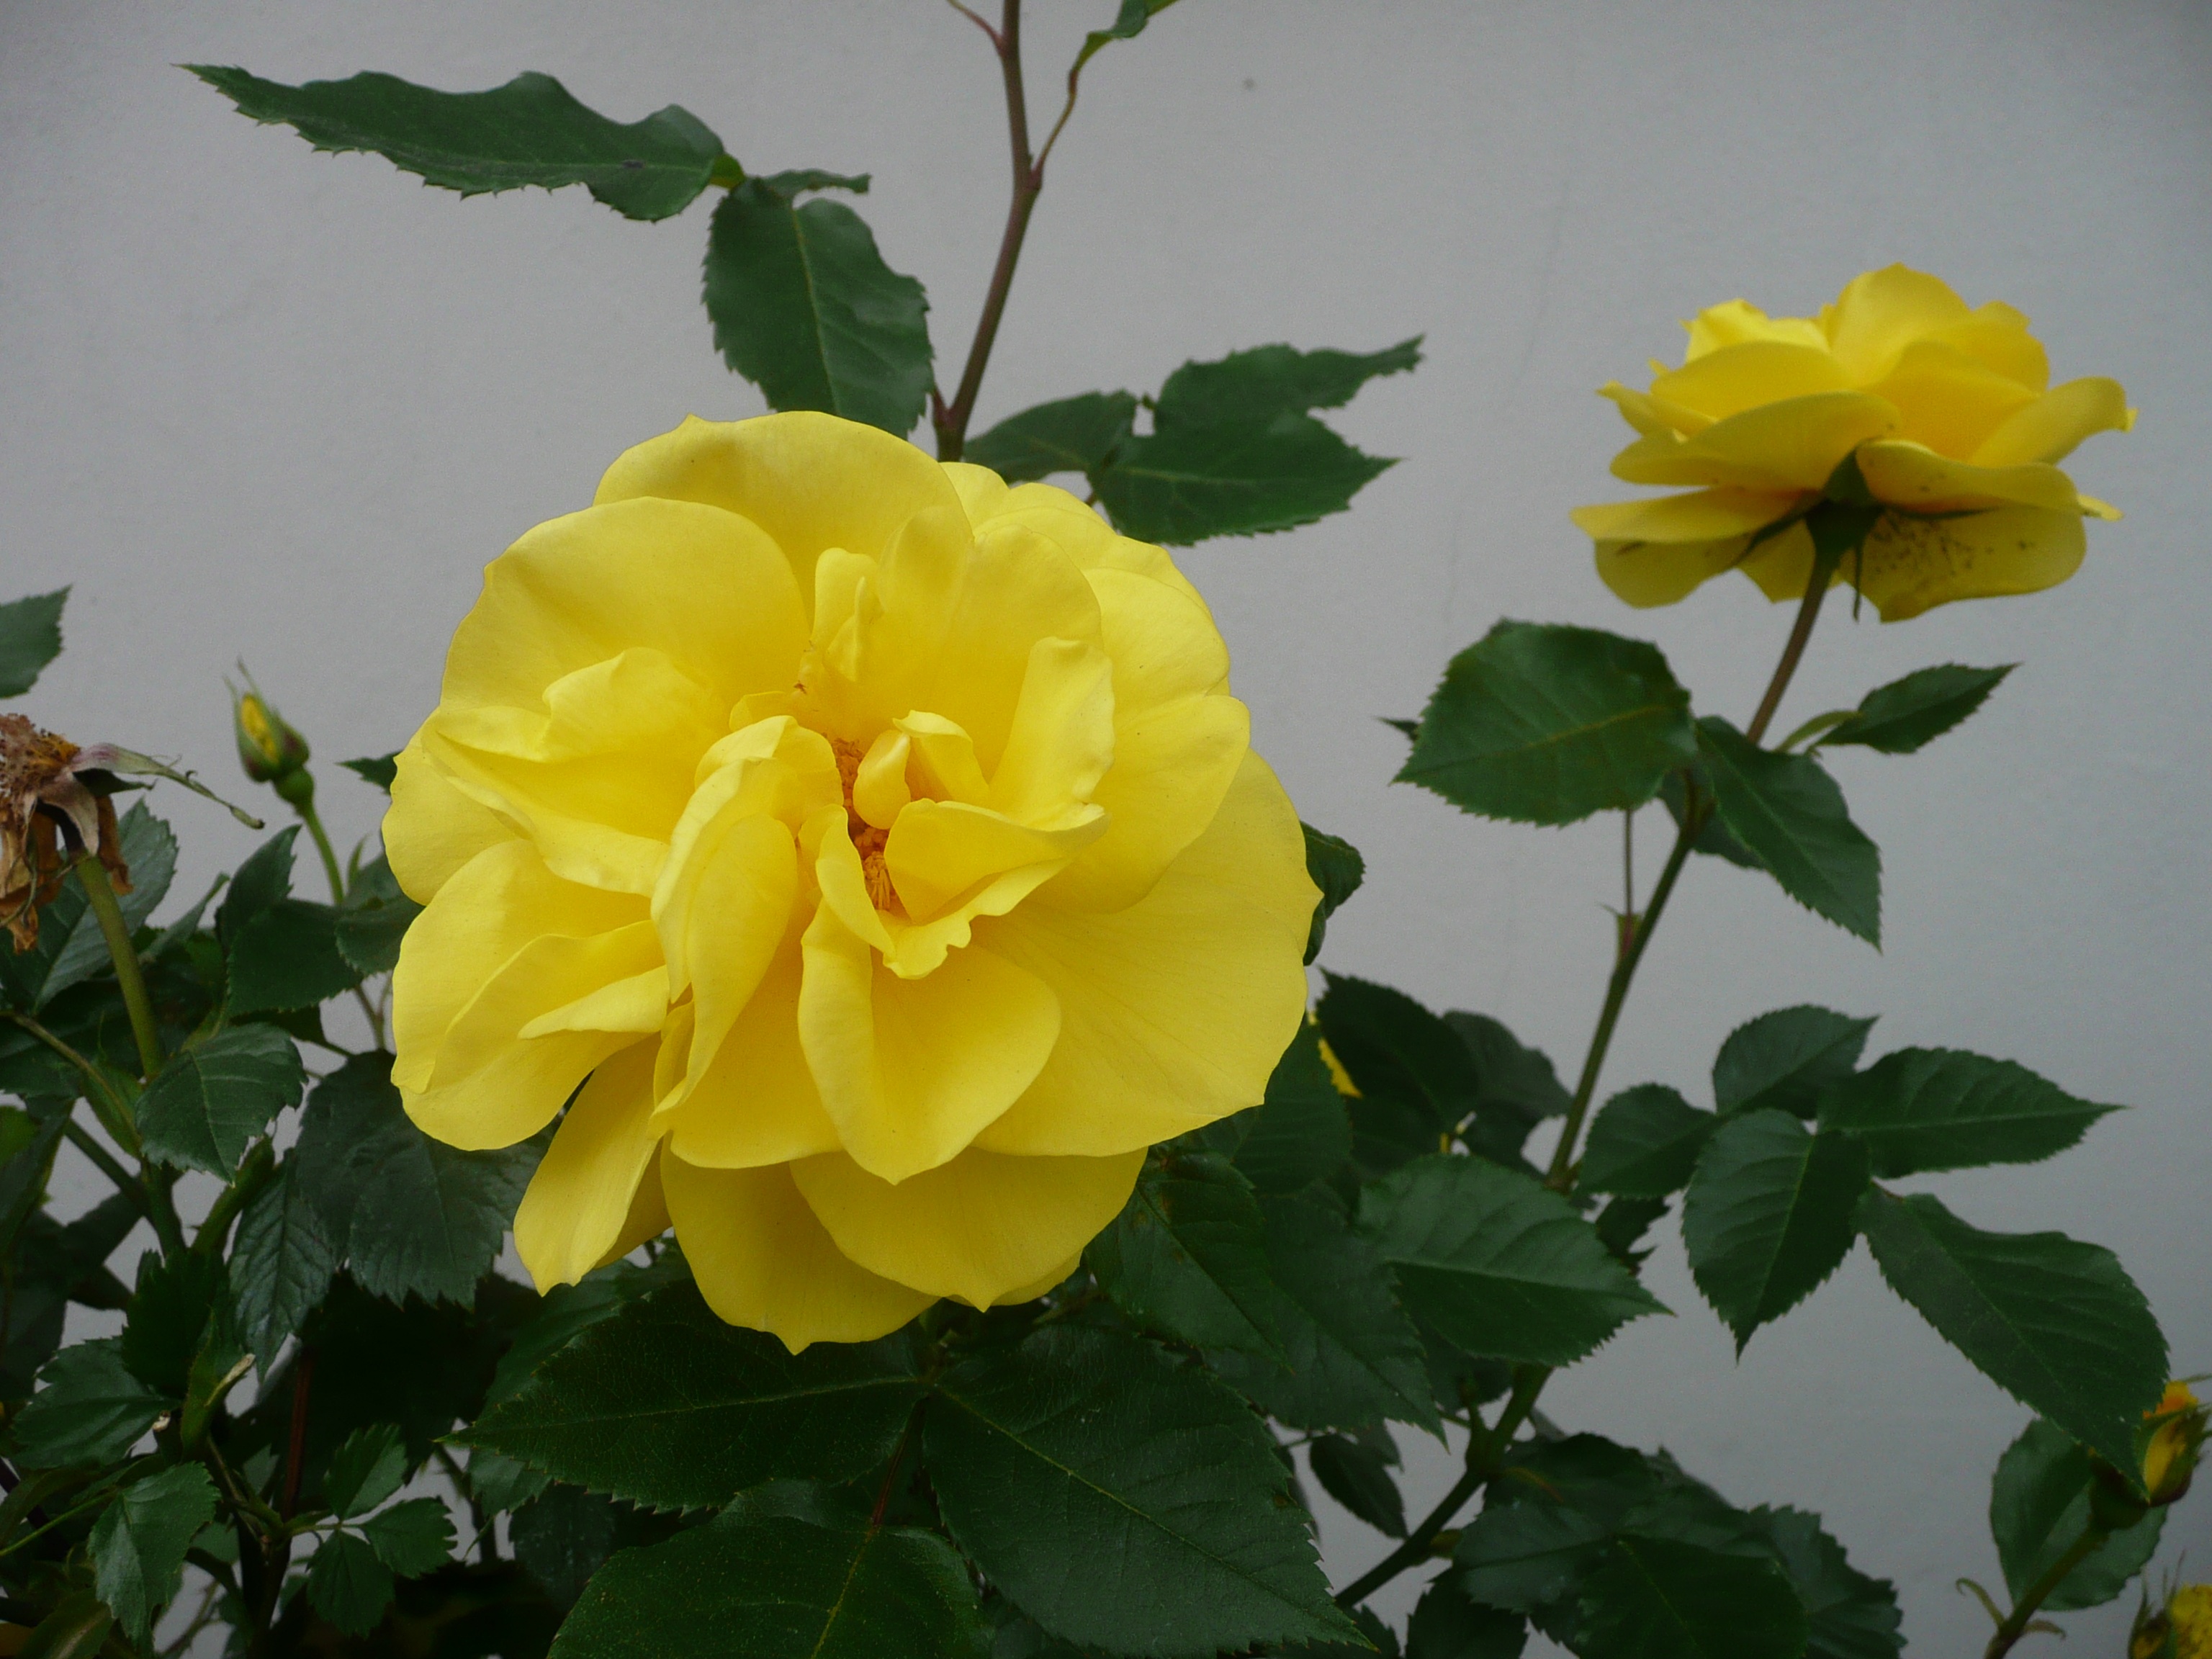
plant, flower, petal, rose, park, yellow, flora, flowers, floribunda, yellow rose, nature recording, flowering plant, garden roses, rose family, annual plant, land plant, austrian briar